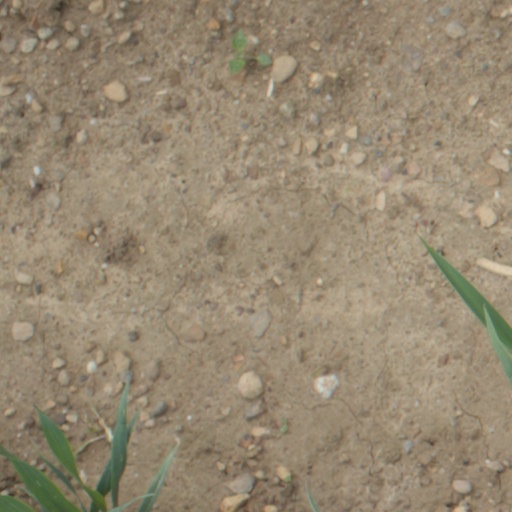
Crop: wheat